The Battle of Trafalgar (film)

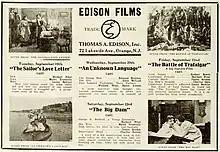
Edison releases, September 1911

A month after the film's release, the "Western Correspondent" for "Moving Picture News" reported from Arkansas that his wife, who reviewed the picture, thought it "was about the best battle scene and military reel she has looked at in many days", adding that "Because it was historical in character she raved about it." In Chicago, film reviewer Charles A. Young, predicted that "The Battle of Trafalgar" would have strong appeal in foreign markets, especially in Canada. "The sentiment of the Canadian public", he observed, "is that too much Yankee heroism at present is being exhibited in the animated picture theaters in Canada", noting that "Edison's 'The Battle of Trafalgar,' etc., will be of great interest and value to the Dominion of Canada and England." Young's comment proved to be correct, for by October and November 1911, foreign newspapers were already reporting positive responses to the screen drama's presentation in select theaters in England, Ireland, Wales, and France; and by February 1912 the "spectacular picture" was being screened as far away from Edison Studios as Bombay (now Mumbai), India. It is noteworthy that in marketing "The Battle of Trafalgar" in France, French distributors changed the film's title to "La Mort de l'Amiral Nelson" ("The Death of Admiral Nelson").